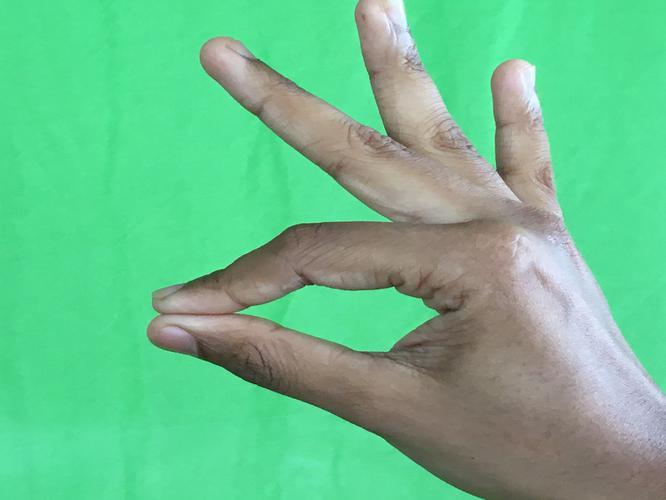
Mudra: Hamsasyam
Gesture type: single_hand